Question: Please indicate a possible affordance area of the banana that can be used for peeling
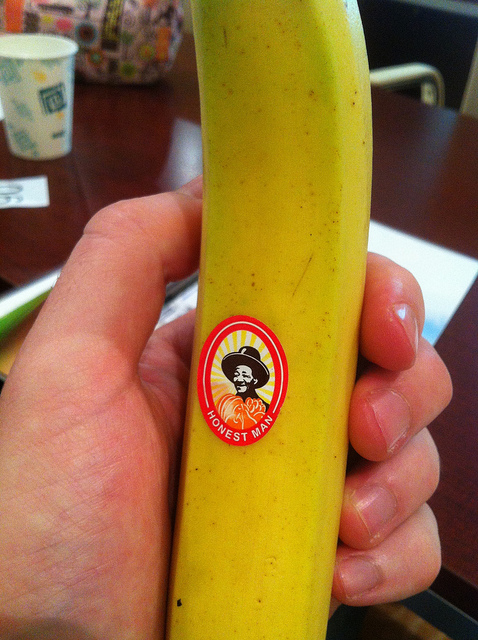
Answer: [166.5, 8.5, 356.5, 628.5]